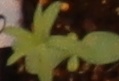
Label: Flax